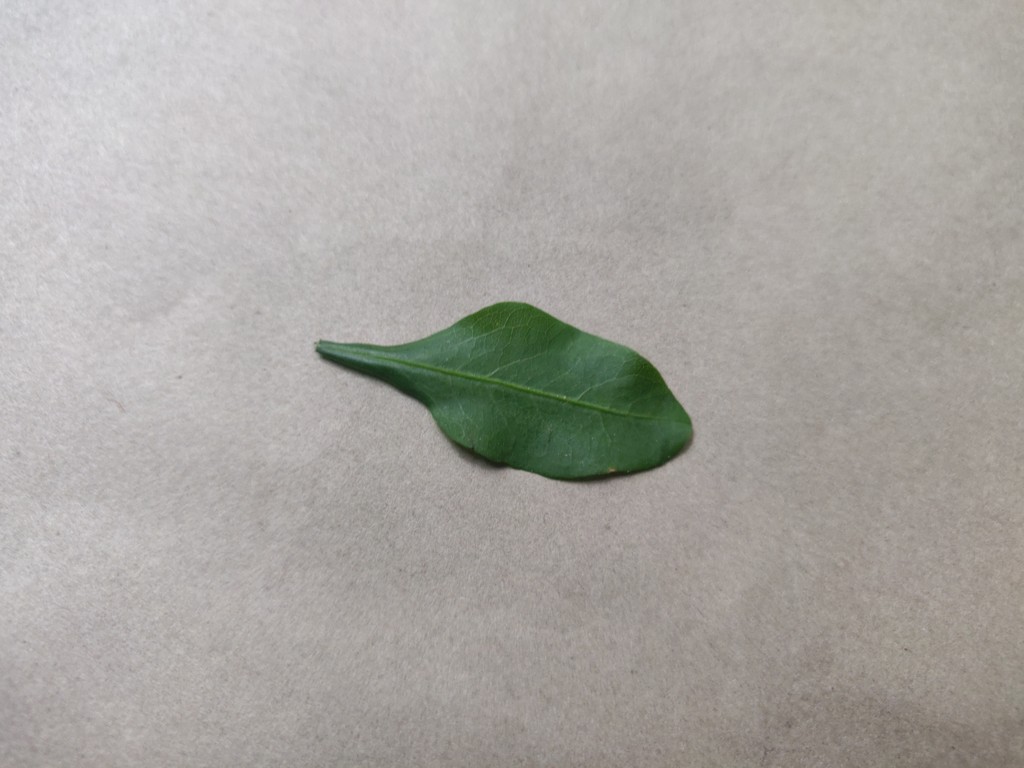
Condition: Healthy
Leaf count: single
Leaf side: front